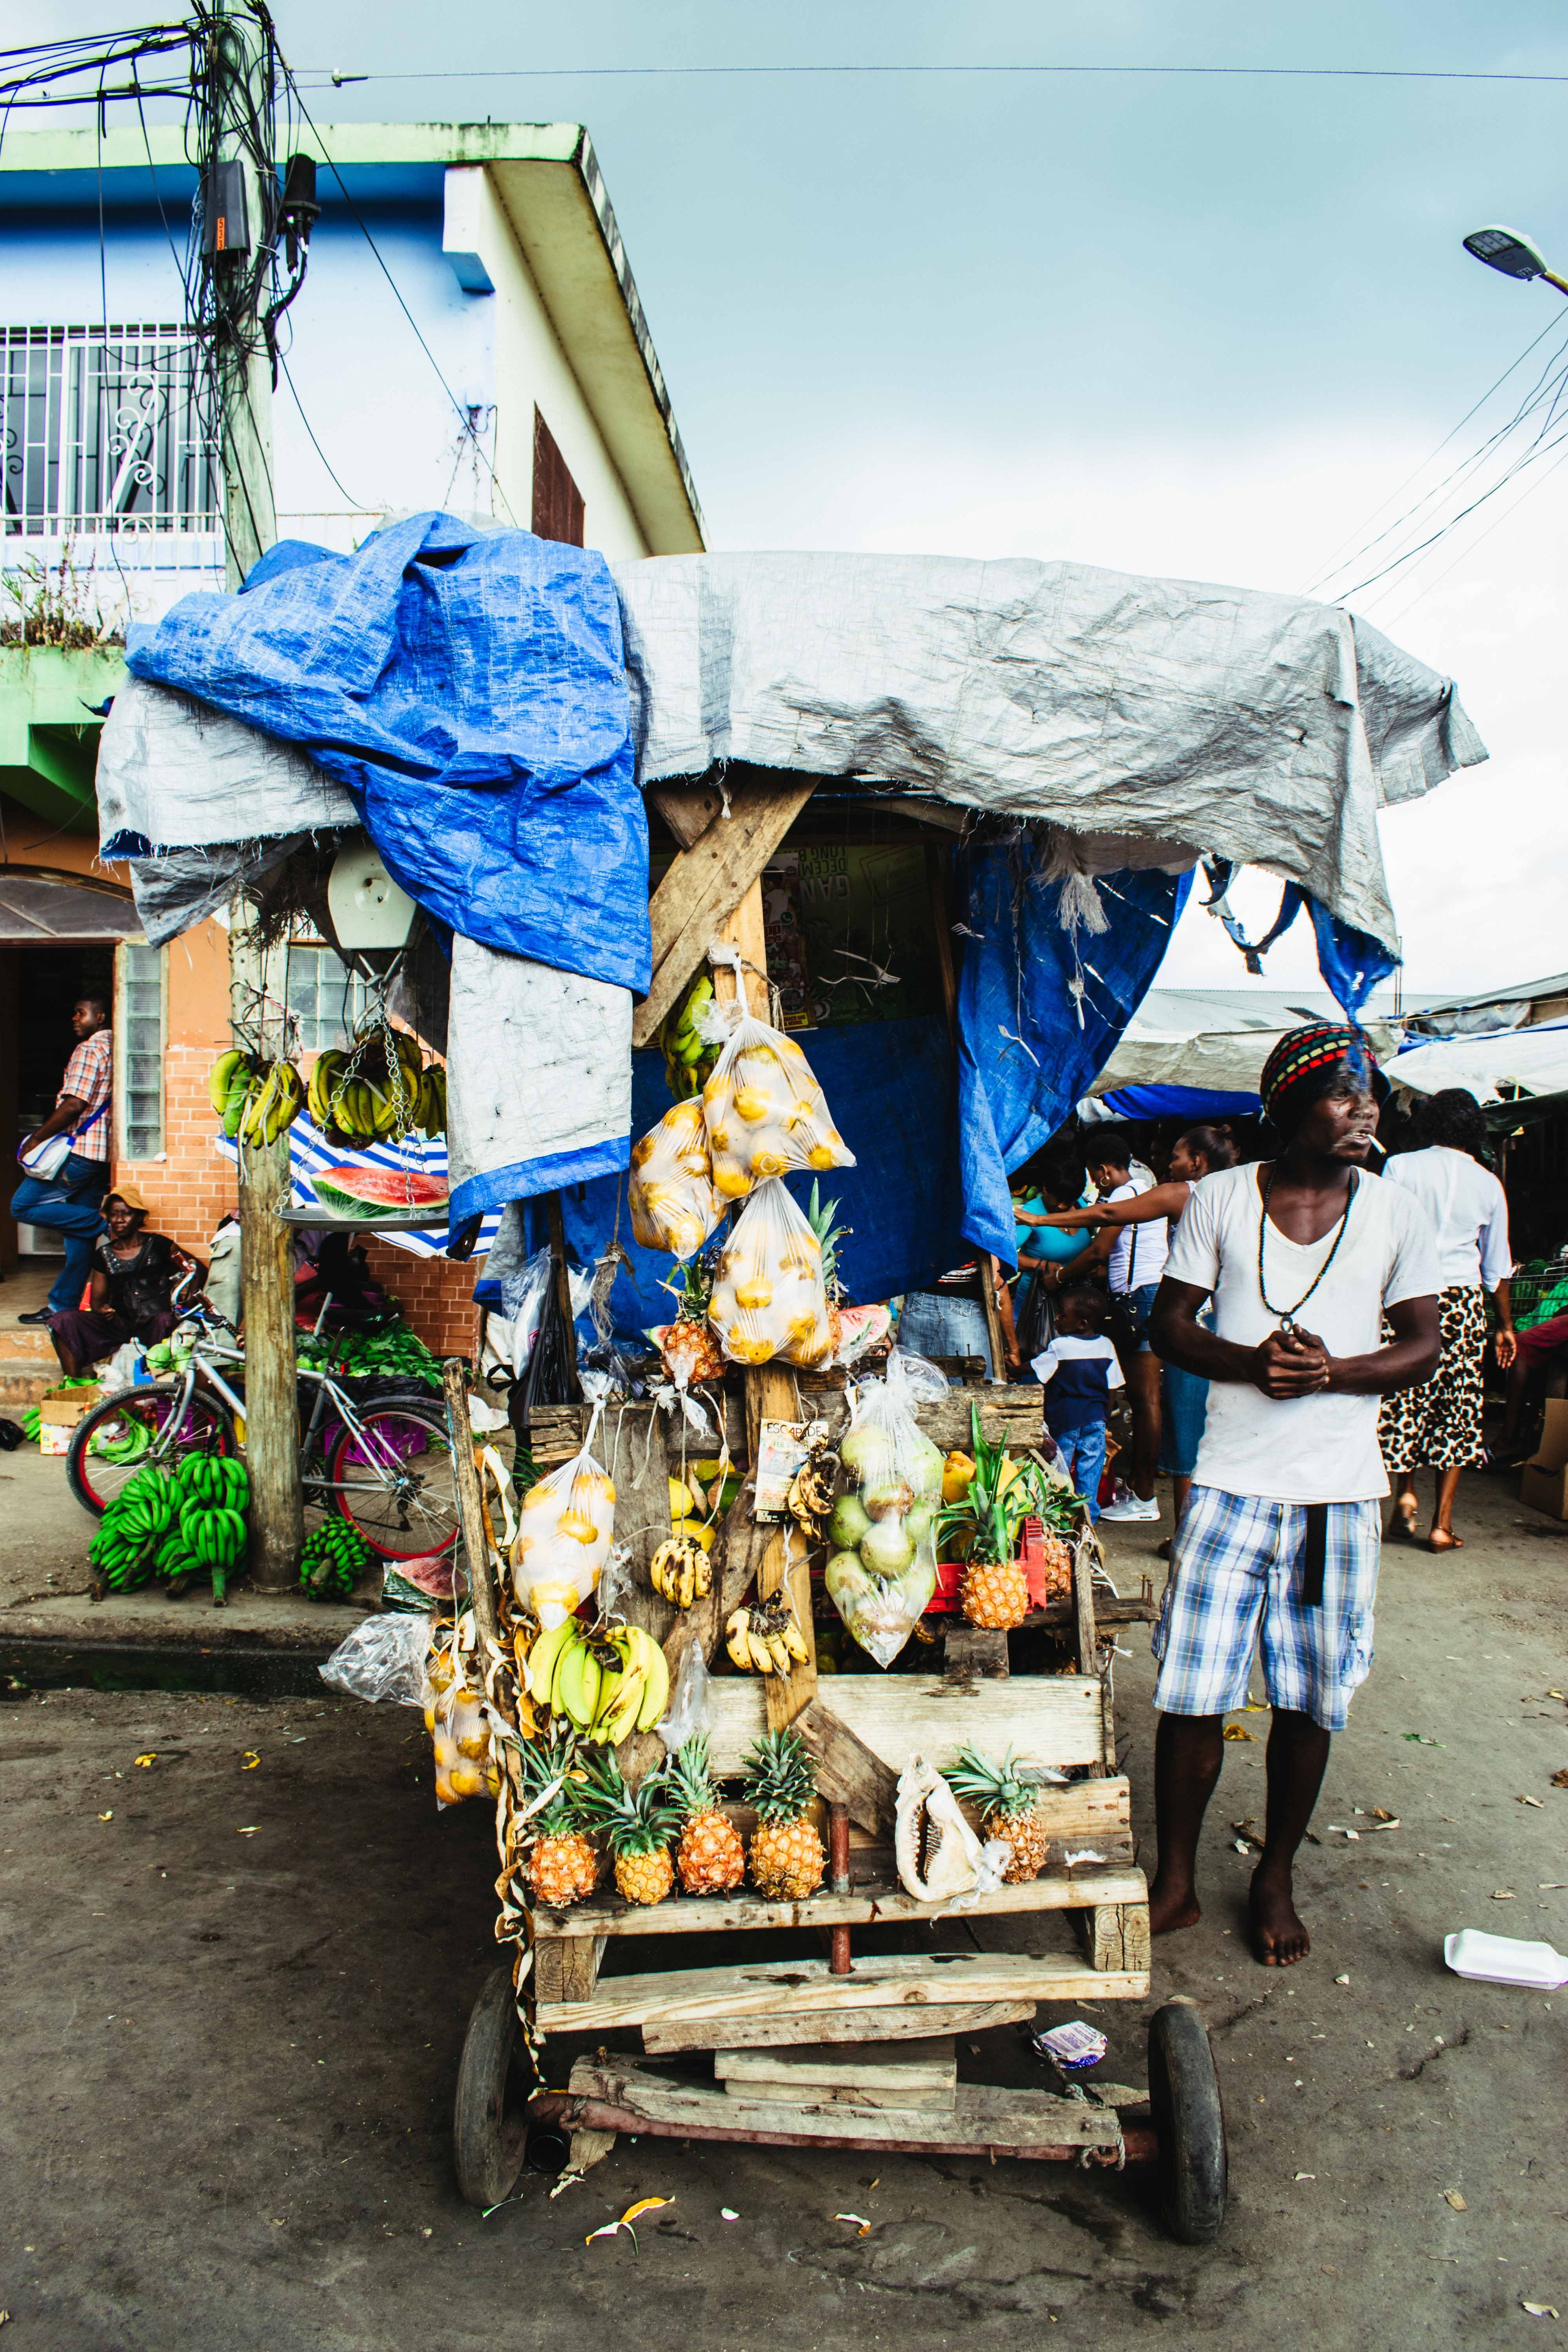
selling, people, public space, marketplace, market, mode of transport, human settlement, town, street, neighbourhood, stall, urban area, hawker, city, waste, bazaar, plant, road, tourism, vacation